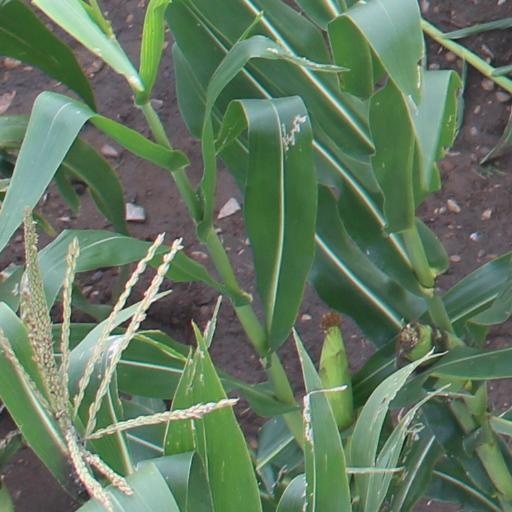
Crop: maize; corn